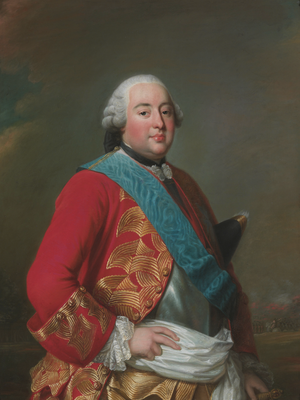
Ludvig Filip 1. af Orléans
Ludvig Filip 1 af Orléans, var en fransk prins, hertug af Oléanes og soldat.